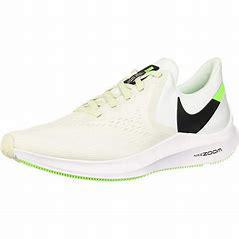
Brand: Nike
Model: Air Zoom Winflo 6